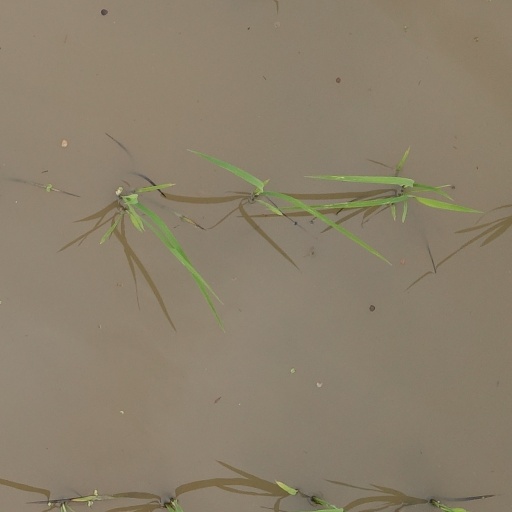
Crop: rice